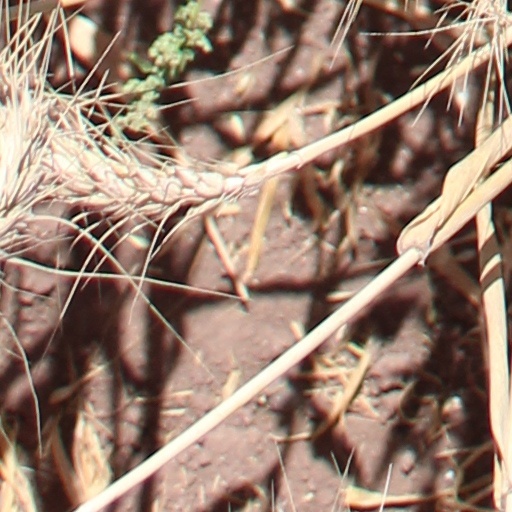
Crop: wheat